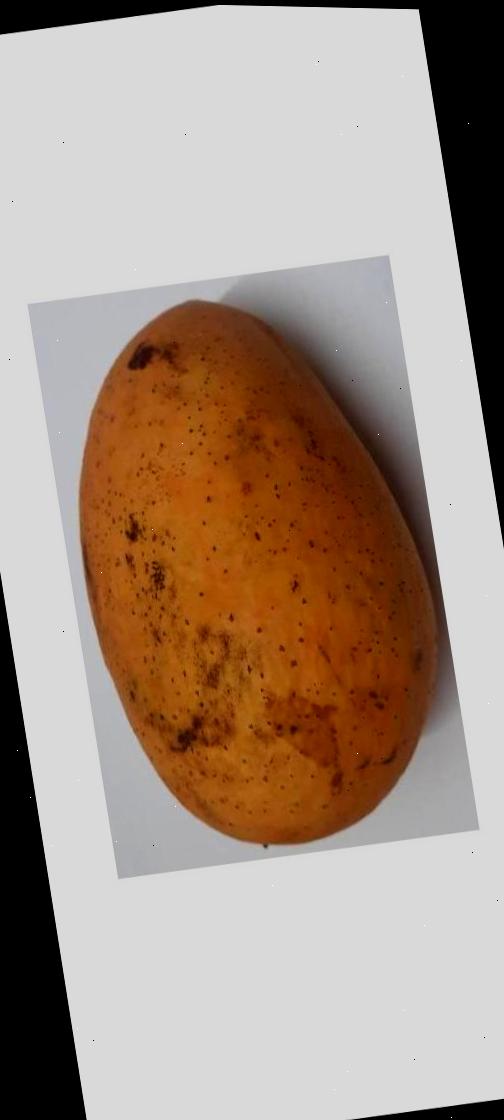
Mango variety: Ashshina Classic